Alex Jany

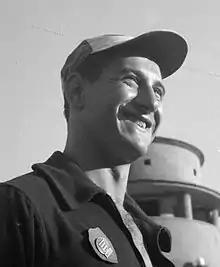
Alex Jany at the 1947 European Swimming Championships in Monaco

Alexandre Charles Sixte Jany (5 January 1929 – 18 July 2001) was a French freestyle swimmer and water polo player. As a swimmer, he competed in 100–400 m events at the 1948, 1952 and 1956 Olympics, alongside his sister Ginette Jany-Sendral, and he won bronze medals in the 4 × 200 m relay in 1948 and 1952. In 1948 he placed fifth-sixth in the individual 100 m and 400 m events; he won those events at the 1947 and 1950 European championships, setting world records in both in 1947. At the 1960 Olympics he competed only in water polo and placed ninth. In 1977 he was inducted into the International Swimming Hall of Fame.